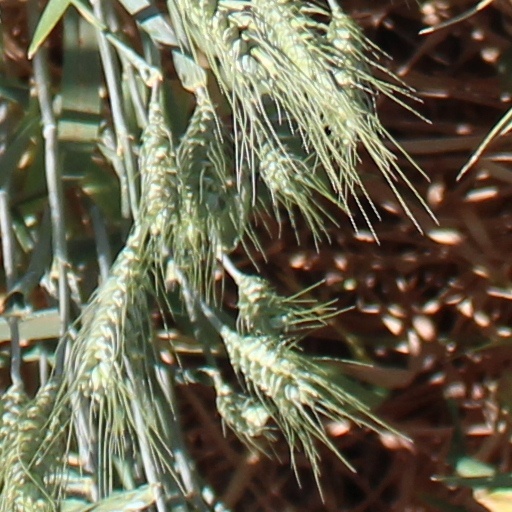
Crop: wheat